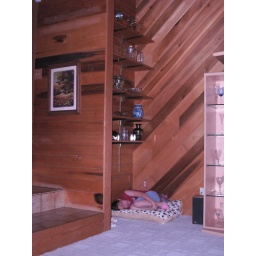
Julia in dog bed